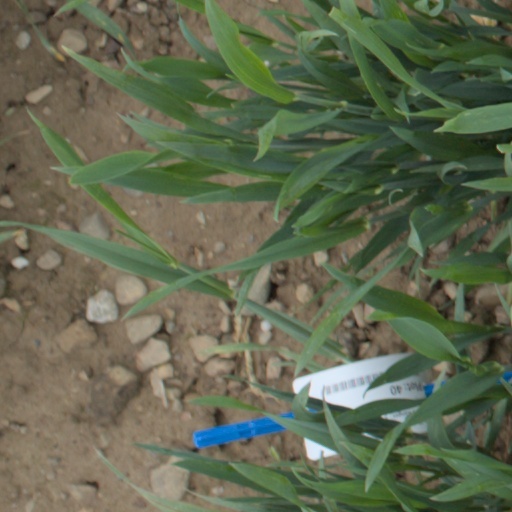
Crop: wheat